William Fraser, of Fraserfield

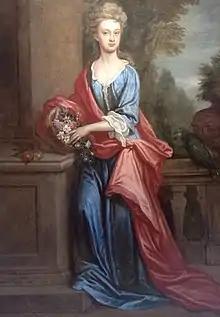
Lady Katherine Anne Erskine (1697-1733), portrait by John Baptist de Medina

At the 1722 general election, Fraser was elected as the Member of Parliament (MP) for Elgin Burghs.